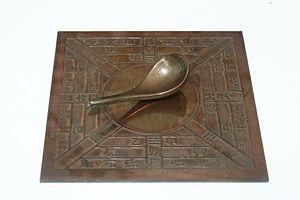
Le magnétisme désigne l'ensemble des phénomènes qui ont lieu à l'intérieur et autour de matériaux aimantés. Cette aimantation peut être naturelle ou le résultat d'un champ d'induction. Il existe de nombreuses applications du magnétisme et pour de nombreux domaines différents. Dans cet article, seules les principales applications et expériences de l'histoire du magnétisme seront citées. Les techniques utilisant ou caractérisant le magnétisme seront présentées, de l'Antiquité jusqu'à aujourd'hui.
Traditionnellement, on considère que la boussole, l'imprimerie, le papier et la poudre à canon sont les « Quatre grandes inventions » de la Chine. Au début du XVIIᵉ siècle, le philosophe anglais Francis Bacon, sans connaître l'origine de ces inventions, remarque que trois d'entre elles : l'imprimerie, la poudre à canon et la boussole, « ont changé la face du monde ».
L'histoire des sciences et des techniques en Chine est l'occasion de découvrir les contributions d'une civilisation non occidentale à un développement précoce des savoirs. Contributions qui, depuis Marco Polo notamment, ont été reconnues en Occident jusqu'à inspirer une véritable fascination européenne pour la civilisation Chinoise. Le mythe d'un « retard chinois » entre le XVᵉ et le XXᵉ siècle reste un sujet de discussion historique.
Shen Kuo, Shen Guo, Shen Kua ou encore Shen Gua, né en 1031 à Hangzhou et mort en 1095 à Zhenjiang, est un scientifique polymathe chinois, fonctionnaire gouvernemental sous la dynastie Song
La science est l'ensemble des connaissances et études d'une valeur universelle, caractérisées par un objet et une méthode fondée sur des observations objectives vérifiables et des raisonnements rigoureux. On la divise communément en différents domaines qualifiés de sciences.
L'invention du bateau remonte à plusieurs milliers d'années, et correspond au besoin que l'homme a très tôt eu de pouvoir se déplacer sur l'eau, qu'il s'agisse de rivière ou de mer. Les bateaux ont accompagné l’homme dans son évolution. De la barque monoxyle du Mésolithique au puissant porte-avions nucléaire moderne, l'histoire des bateaux accompagne celle de l’Homme.
Une boussole est un instrument de navigation constitué d’une aiguille magnétisée qui s’aligne sur le champ magnétique de la Terre. Elle indique ainsi le Nord magnétique, à distinguer du Pôle Nord géographique. La différence entre les deux directions en un lieu donné s’appelle la déclinaison magnétique terrestre. Selon la précision requise, on s'accommode de cette différence ou on utilise un abaque de compensation. Observé depuis la France, les deux directions sont sensiblement identiques.